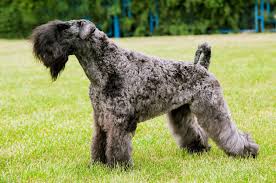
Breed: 229-n000087-Kerry_blue_terrier